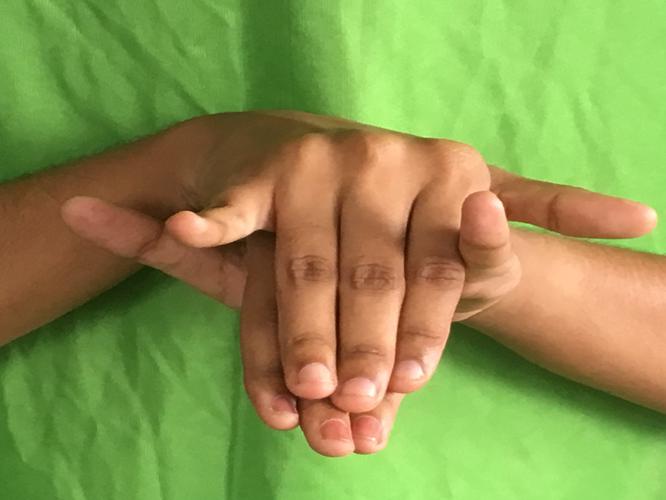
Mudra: Varaha
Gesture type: double_hand